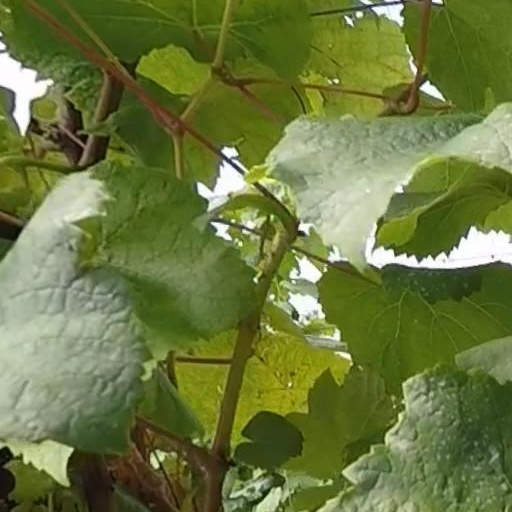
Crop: grape